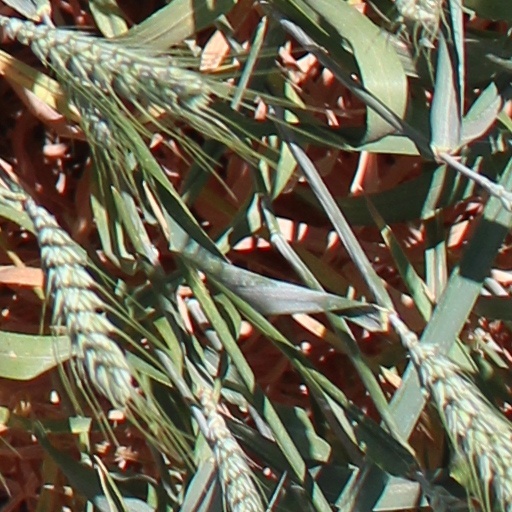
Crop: wheat